Weston, Clevedon and Portishead Light Railway

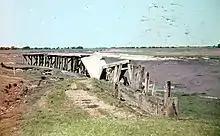
The remains of the wharf at Wick St. Lawrence seen in 1963

Due to the lack of major infrastructure, there are few obvious remains of the line. Still surviving is a small bridge over a rhyne in Portishead, the remains of a bridge over the River Yeo, and the wharf. Much of the route of the track bed survives, a small part of which can be walked on Weston Moor reserve in the Gordano Valley. There are plans to convert some of the track bed to a cycle path as part of the National Cycle Network.